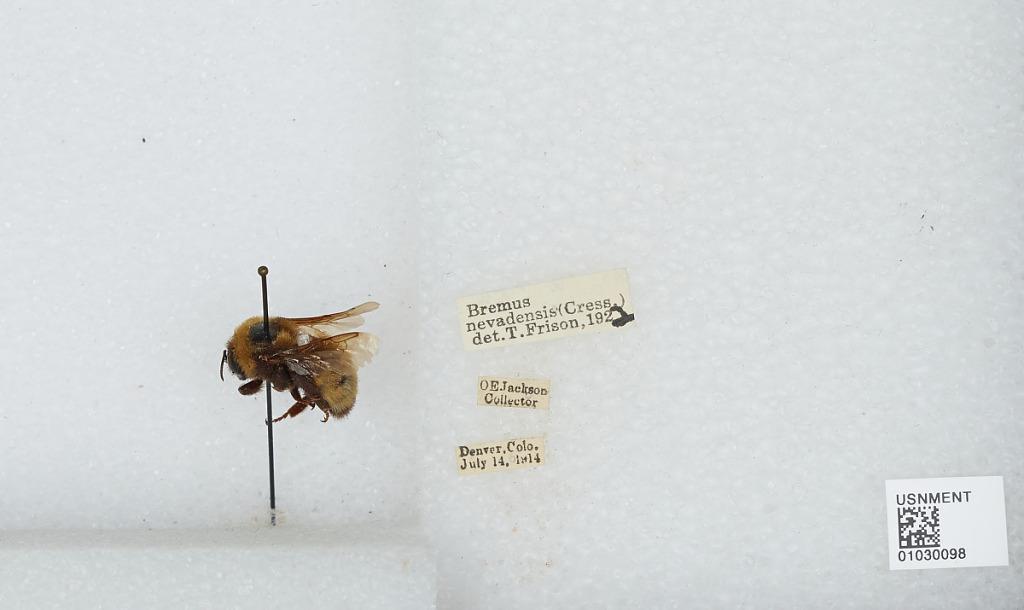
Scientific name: Bombus (Bombus) nevadensis Cresson
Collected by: O. Jackson
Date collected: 1914-7-14
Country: United States
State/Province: Colorado
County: Denver
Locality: Denver
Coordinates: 39.7392, -104.985
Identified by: Frison, T.